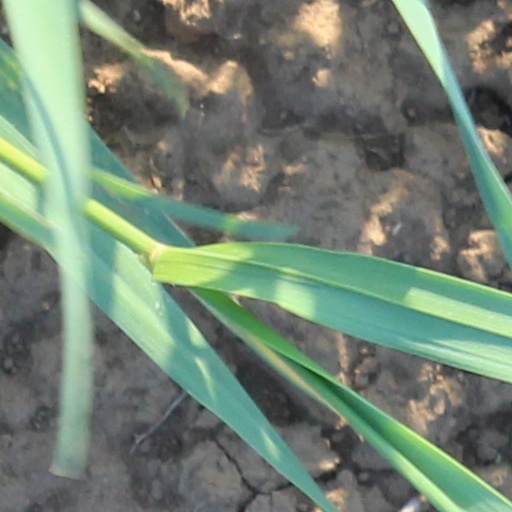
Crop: wheat